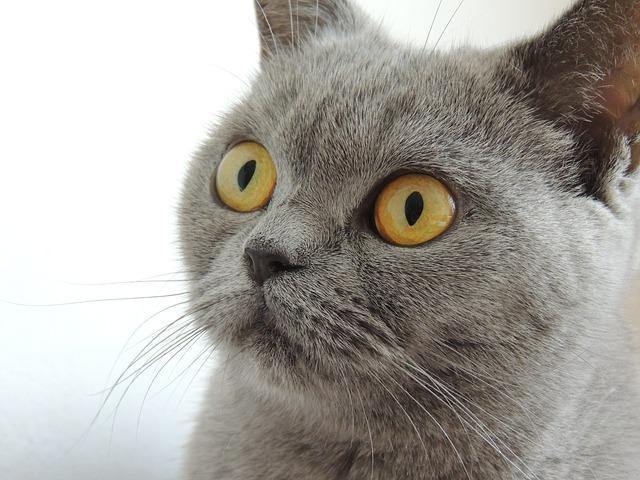
cat